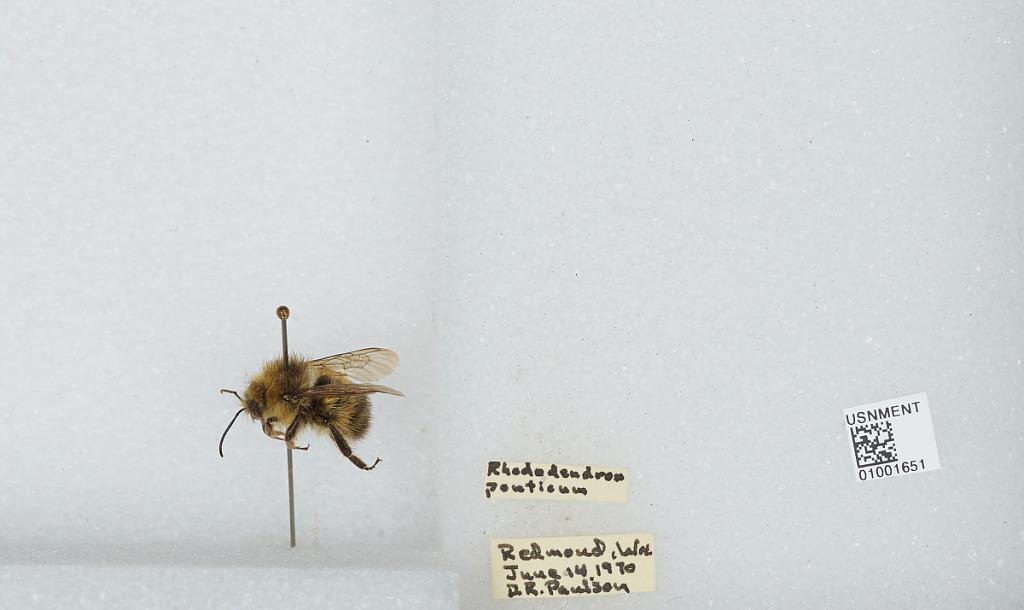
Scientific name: Bombus (Pyrobombus) flavifrons Cresson
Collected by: D. Paulson
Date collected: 1970-6-14
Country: United States
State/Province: Washington
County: King
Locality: Redmond
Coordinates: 47.6694, -122.124